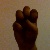
The image shows a hand gesture representing the letter 'E' in Indian Sign Language.